Stella Gibbons

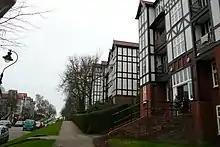
Mock Tudor houses on the Holly Lodge Estate, Highgate, where Gibbons lived from 1936 (2008 photograph)

During the remainder of the 1930s Gibbons produced five more novels, as well as two poetry collections, a children's book, and a number of short stories. From November 1936 the family home was in Oakshott Avenue, on the Holly Lodge Estate off Highgate West Hill, where Gibbons regularly worked in the mornings from ten until lunchtime. Her novels were generally well received by critics and the public, though none earned the accolades or attention that had been given to "Cold Comfort Farm"; readers of "The Times" were specifically warned not to expect Gibbons's second novel, "Bassett" (1934), to be a repetition of the earlier masterpiece. "Enbury Heath" (1935) is a relatively faithful account of her childhood and early adult life with, according to Oliver, "only the thinnest veil of fictional gauze cover[ing] raw experience". "Miss Linsey and Pa" (1936) was thought by Nicola Beauman, in her analysis of women writers from 1914 to 1939, to parody Radclyffe Hall's 1928 lesbian novel "The Well of Loneliness". Gibbons's final prewar novels were "Nightingale Wood" (1935)—"Cinderella brought right up to date"—and "My American" (1939), which Oliver considers her most escapist novel, "a variant of Hans Christian Andersen's "The Snow Queen"."